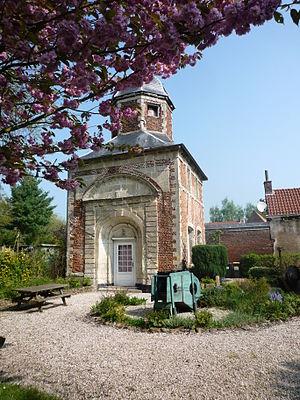
Pigeonnier de Rieulay, France.